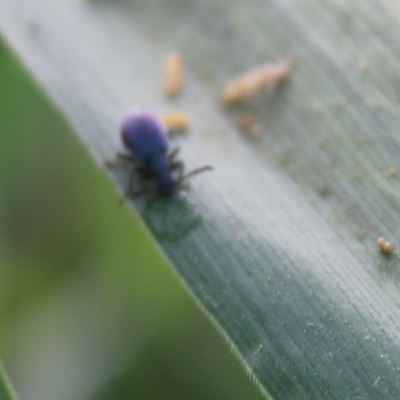
Crop: Maize
Condition: leaf beetle